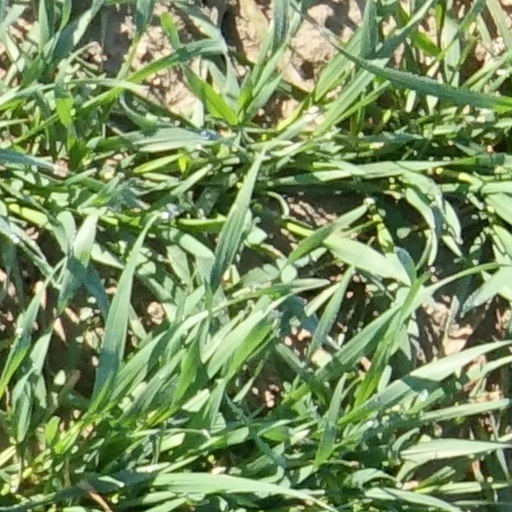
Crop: wheat